Invasion of Iceland

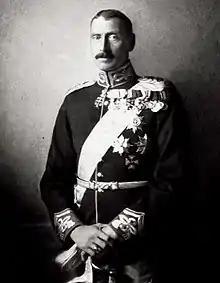
King Christian X was said by "Time" to be "less unpopular in Iceland than any other Danish sovereign has ever been".

On 3 May 1940, the 2nd Royal Marine Battalion in Bisley, Surrey received orders from London to be ready to move at two hours' notice for an unknown destination. The battalion had been activated only the month before. Though there was a nucleus of active service officers, the troops were new recruits and only partially trained. There was a shortage of weapons, which consisted only of rifles, pistols, and bayonets, while 50 of the marines had only just received their rifles and had not had a chance to fire them. On 4 May, the battalion received some modest additional equipment in the form of Bren light machine guns, anti-tank rifles, and 2-inch mortars. With no time to spare, zeroing of the weapons and initial familiarisation shooting would have to be conducted at sea.